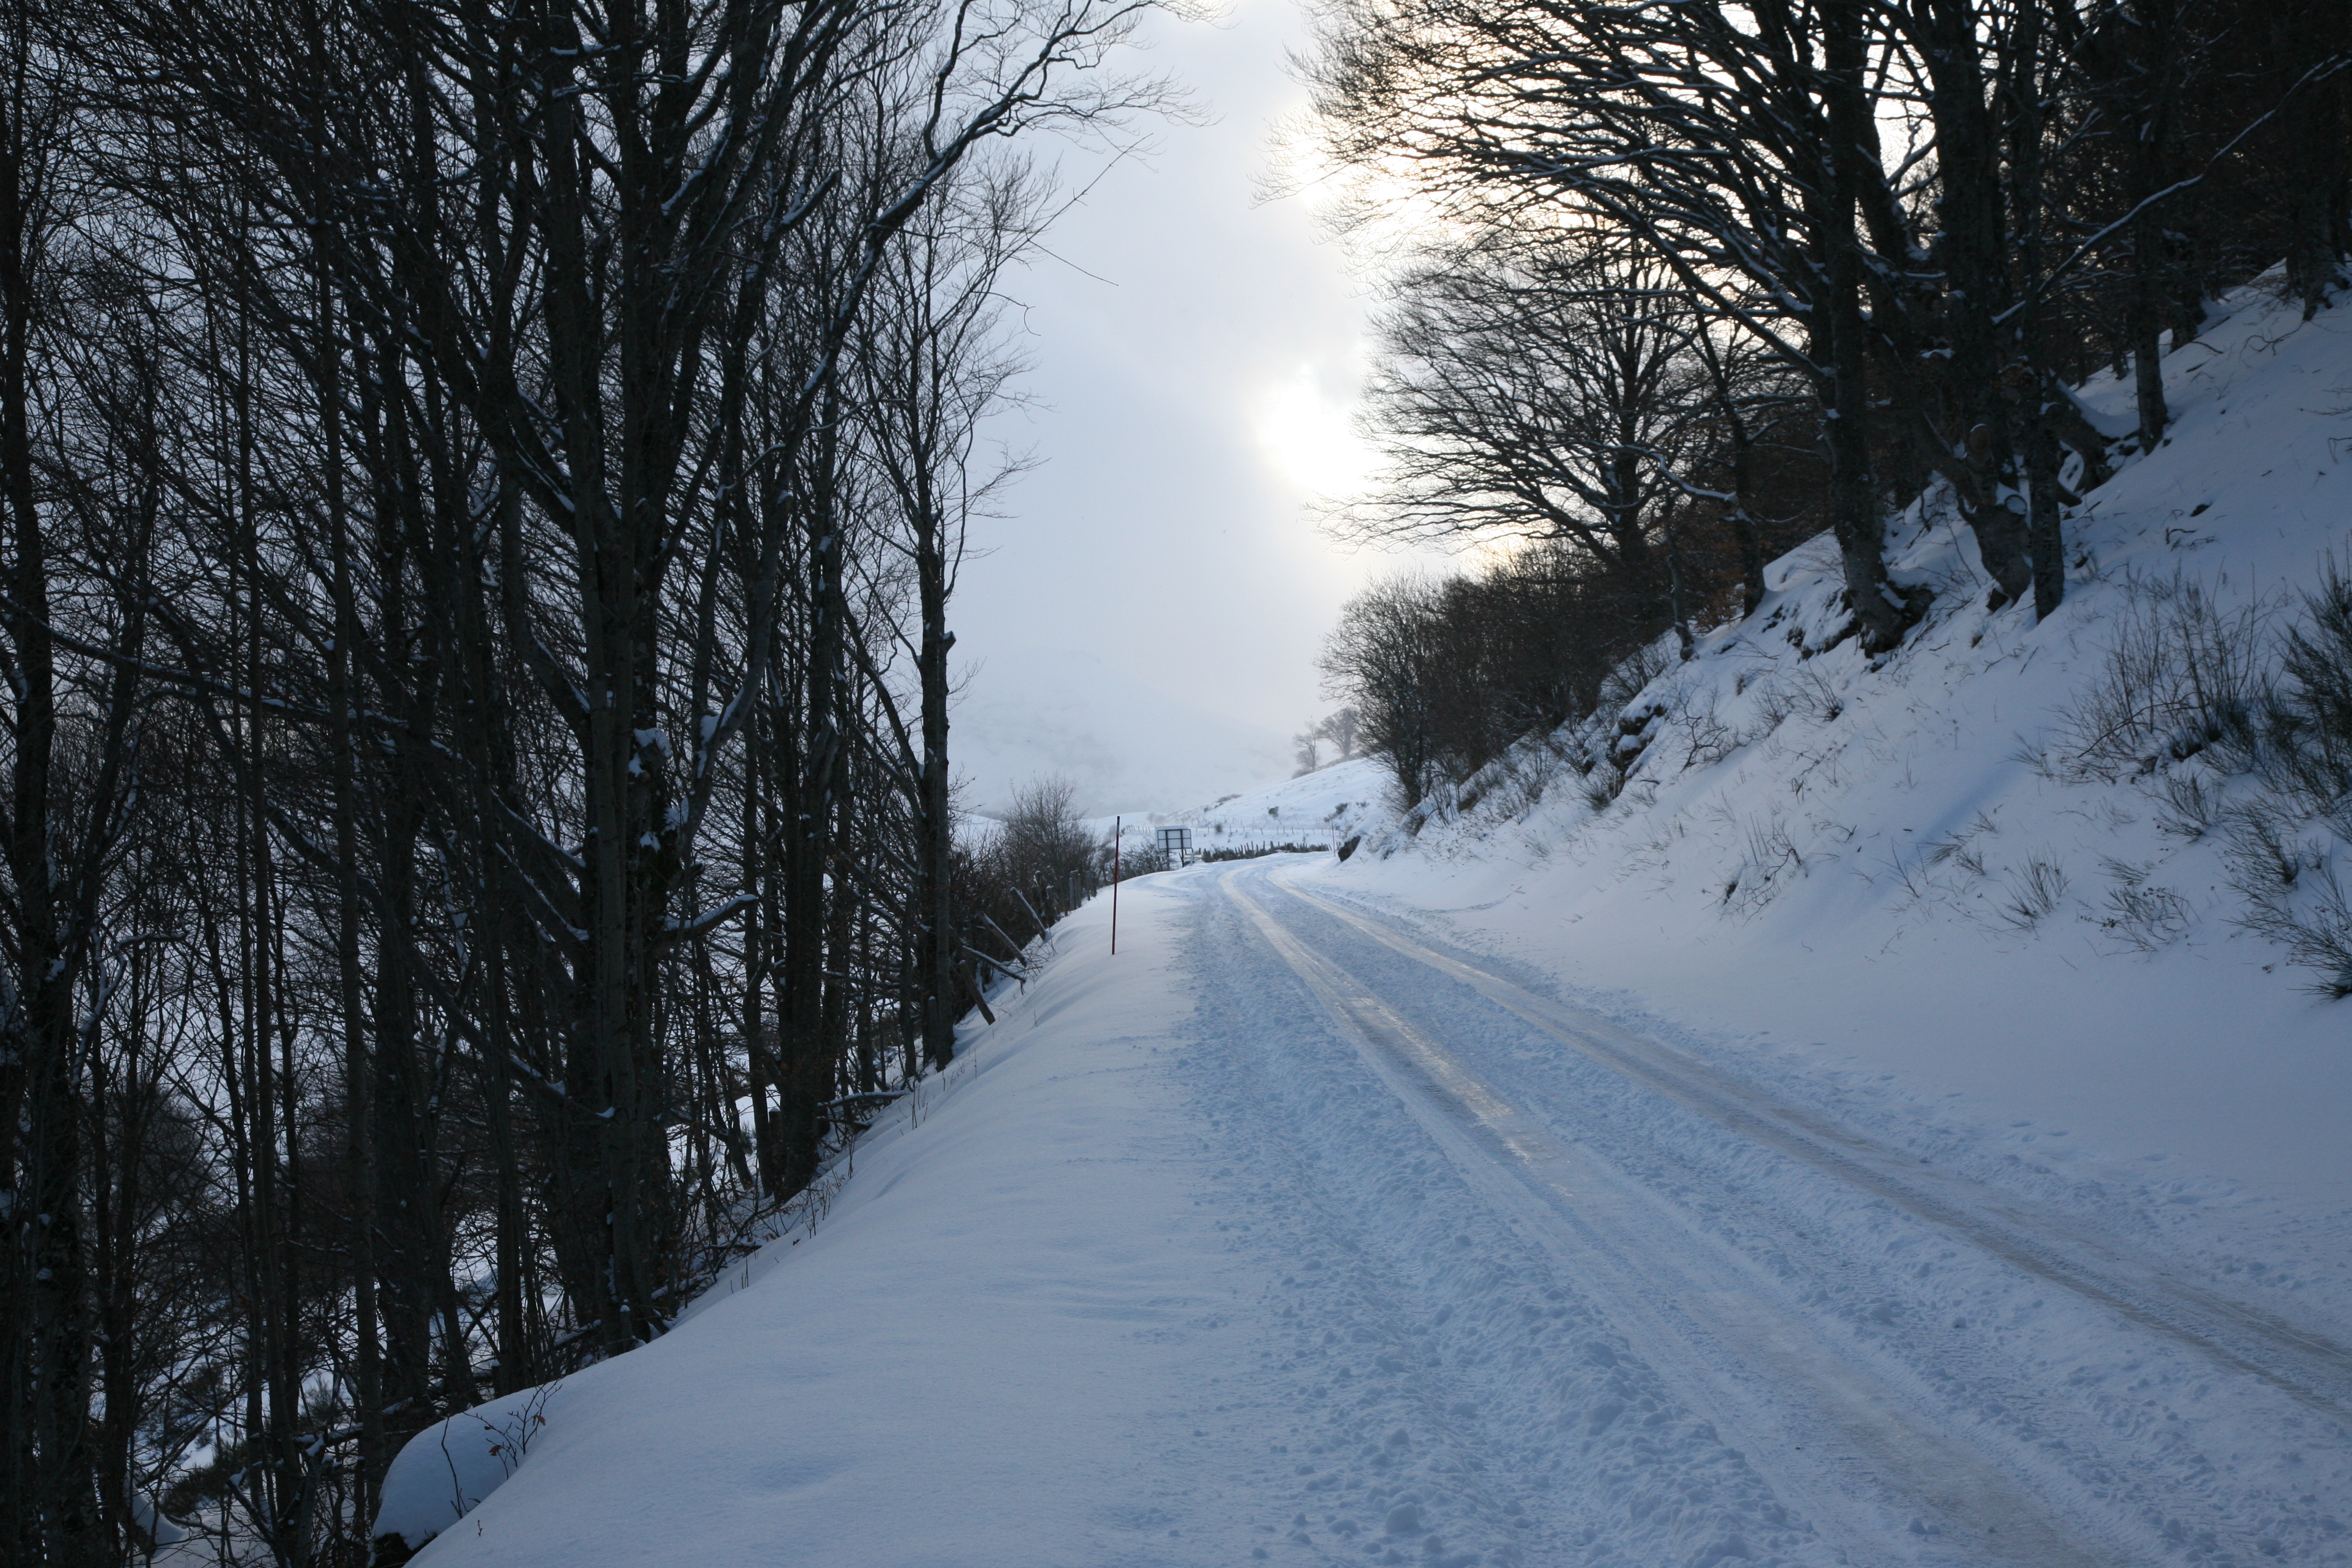
tree, forest, mountain, snow, winter, valley, france, weather, season, auvergne, hiver, footwear, montagne, blizzard, freezing, murat, cantal, puymary, dienne, d680, vall e, geological phenomenon, winter storm